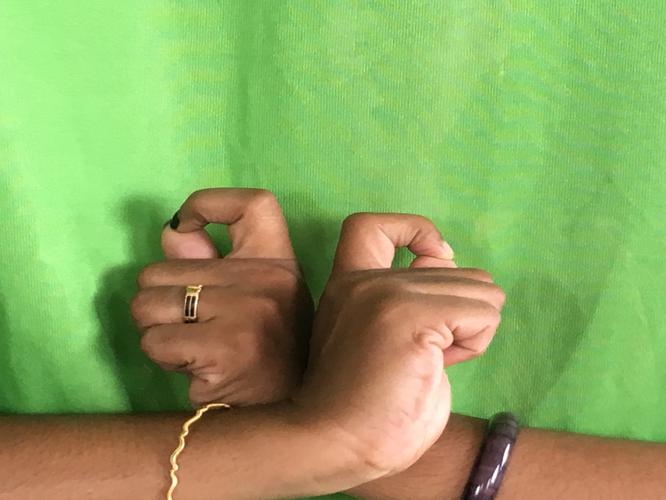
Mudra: Berunda
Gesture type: double_hand